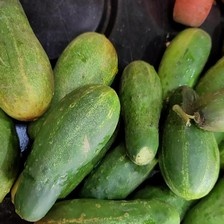
Label: cucumber